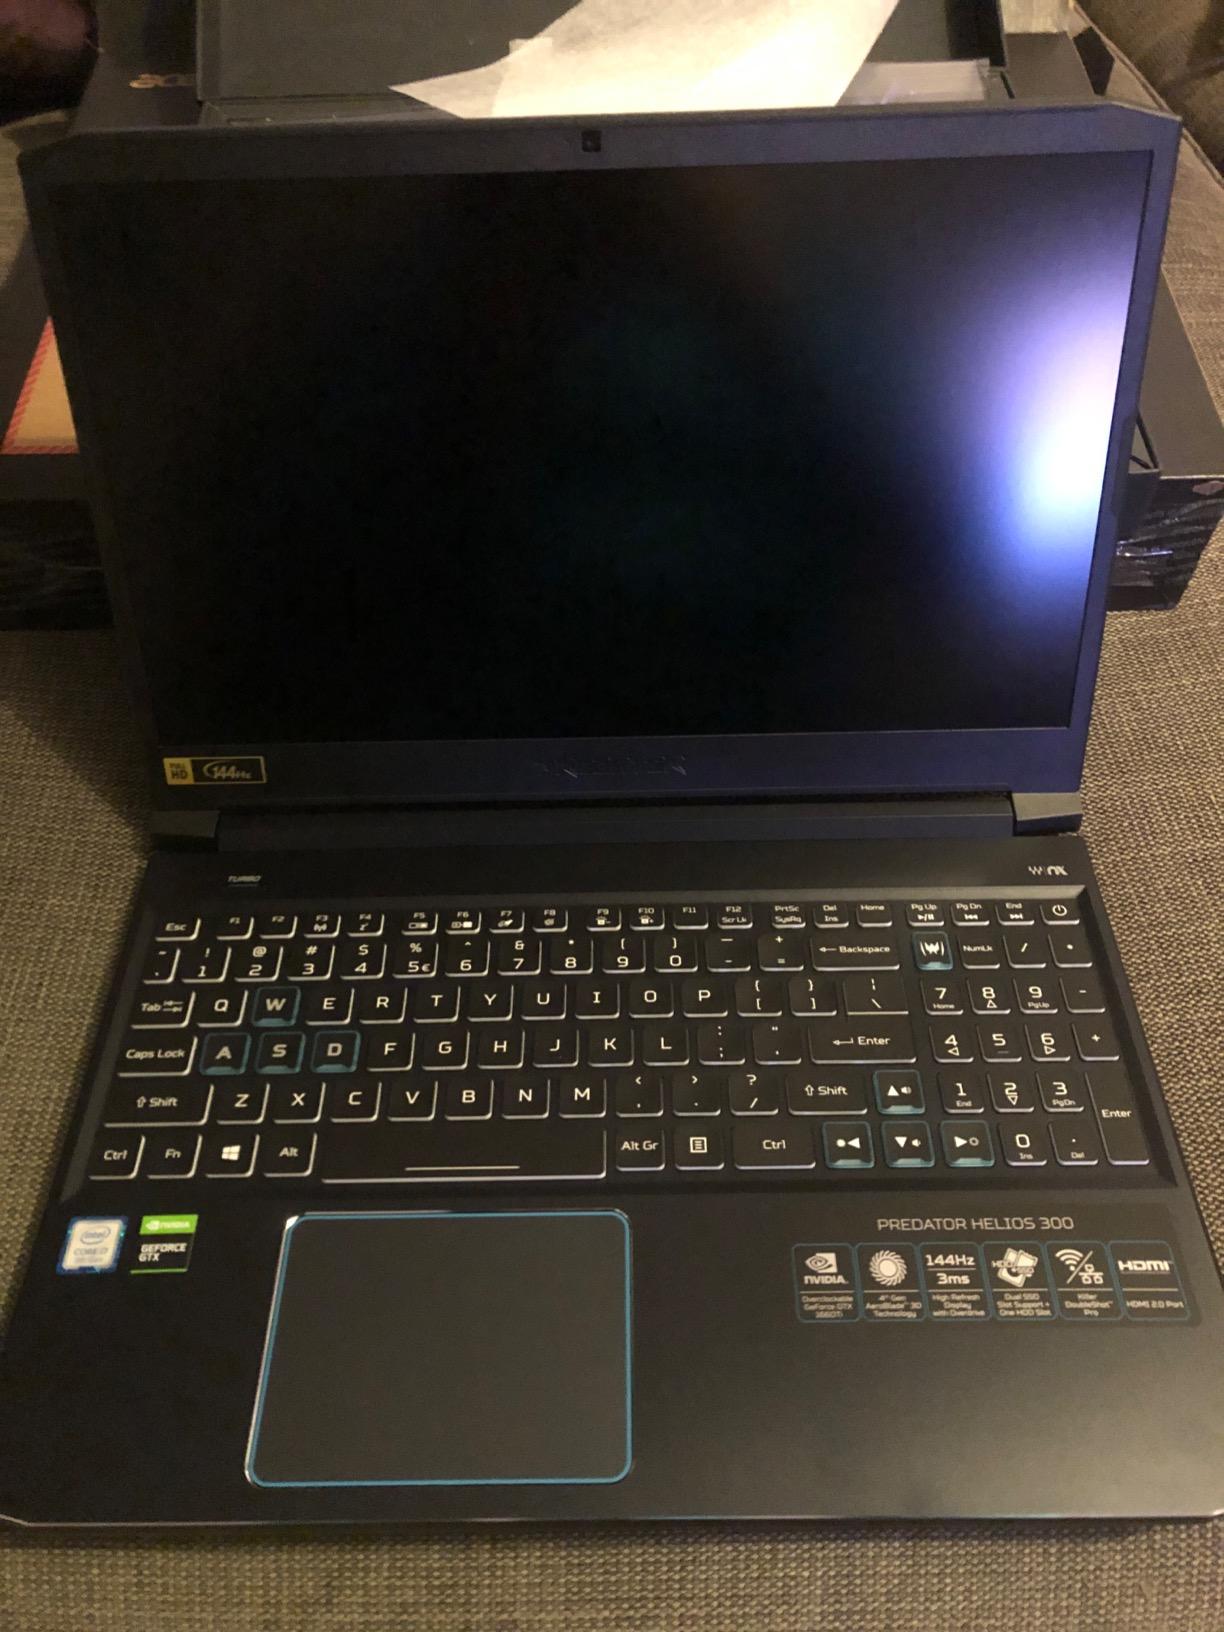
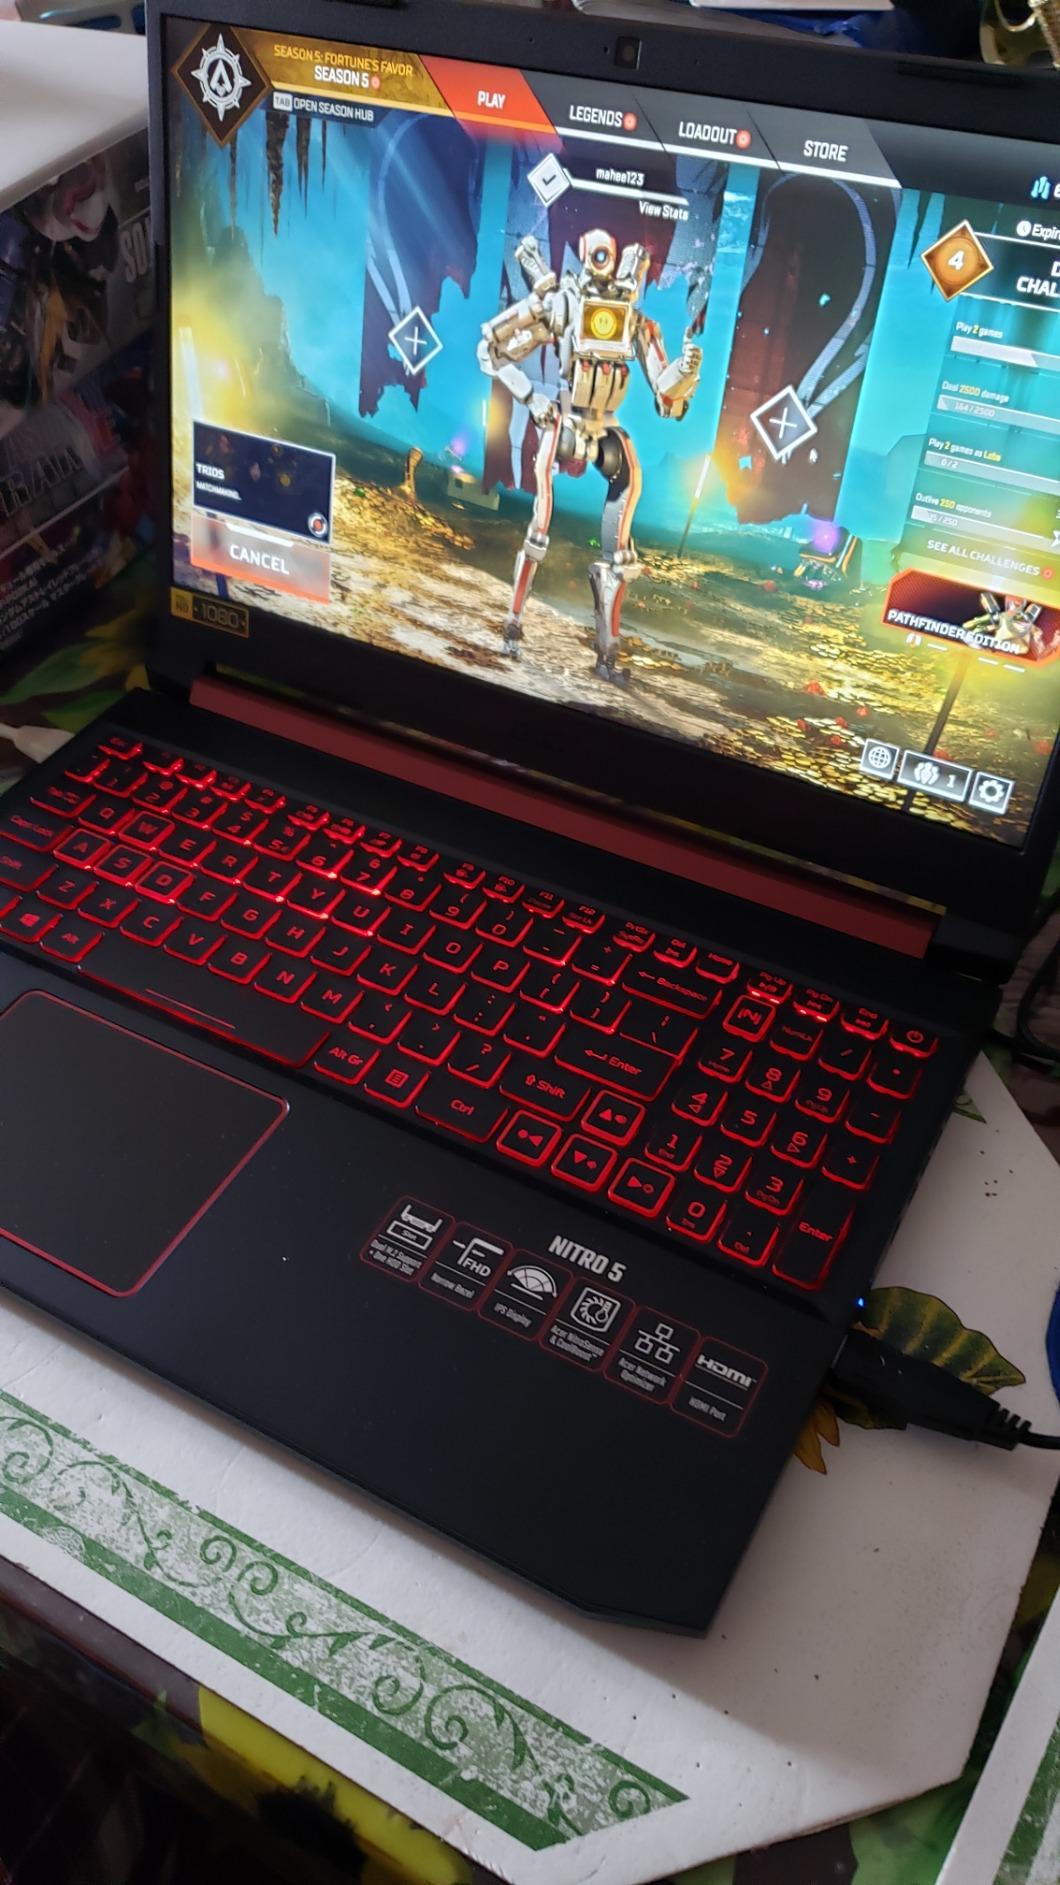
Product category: laptop
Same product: no